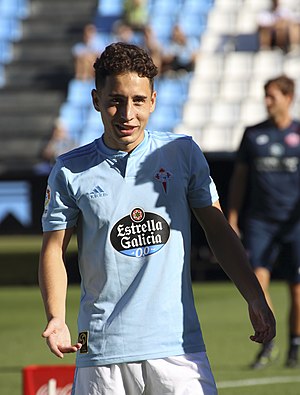
Emre Mor
Emre Mor er en dansk-tyrkisk professionel fodboldspiller, der spiller for Galatasaray og det tyrkiske landshold.